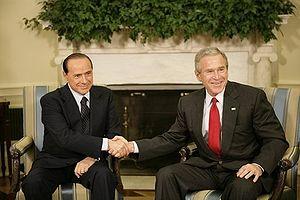
Silvio Berlusconi /ˈsilvjo berluˈskoːni/, autrefois surnommé il Cavaliere, né le 29 septembre 1936 à Milan, est un homme d'affaires et homme d'État italien, président du Conseil des ministres de 1994 à 1995, de 2001 à 2006 et de 2008 à 2011.